Nyayam Ketkirom

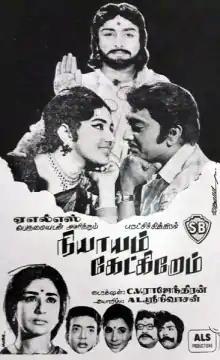
Poster

Nyayam Ketkirom is a 1973 Indian Tamil language film, directed by C. V. Rajendran and produced by A. L. Srinivasan. The film stars R. Muthuraman, A. V. M. Rajan, Vennira Aadai Nirmala, and Kanchana. It was released on 18 May 1973.